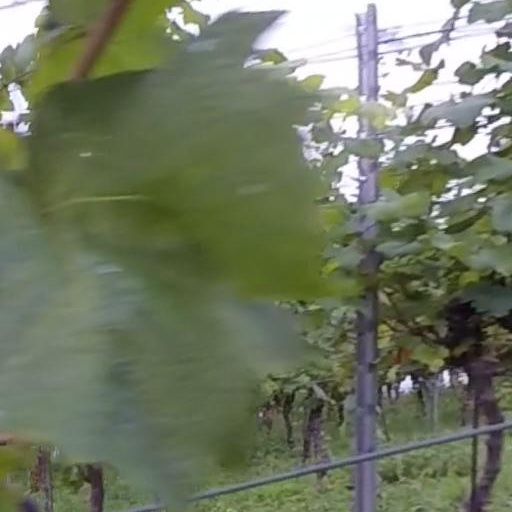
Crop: grape